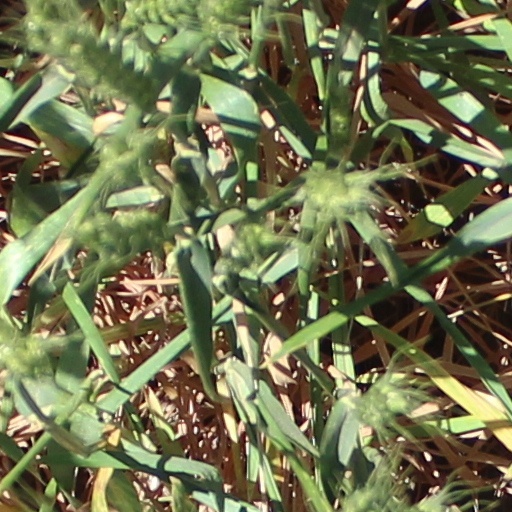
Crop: wheat